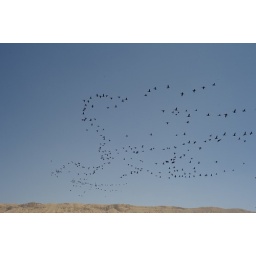
Egypt - Migrating birds flying over the mountains of the Nil valley